Peristera Peak

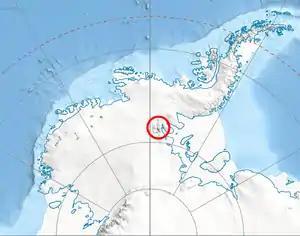
Location of Sentinel Range in Western Antarctica.

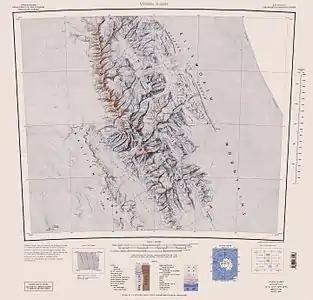
Map of Sentinel Range.

Peristera Peak is the rocky peak rising to 2142 m in Owen Ridge, the southernmost portion of the main ridge of Sentinel Range in Ellsworth Mountains, Antarctica. It overlooks lower Nimitz Glacier to the southwest and upper Wessbecher Glacier to the northeast.